Jim Martin (Australian soldier)

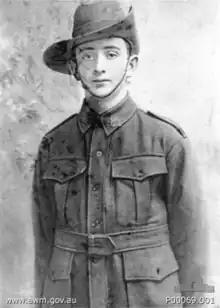
Studio portrait of Private James Martin

James Charles Martin (3 January 1901 – 25 October 1915) was the youngest Australian known to have died in the First World War. He was only 14 years and nine months old when he succumbed to typhoid during the Gallipoli campaign. He was one of 20 Australian soldiers under the age of 18 known to have died in the First World War.